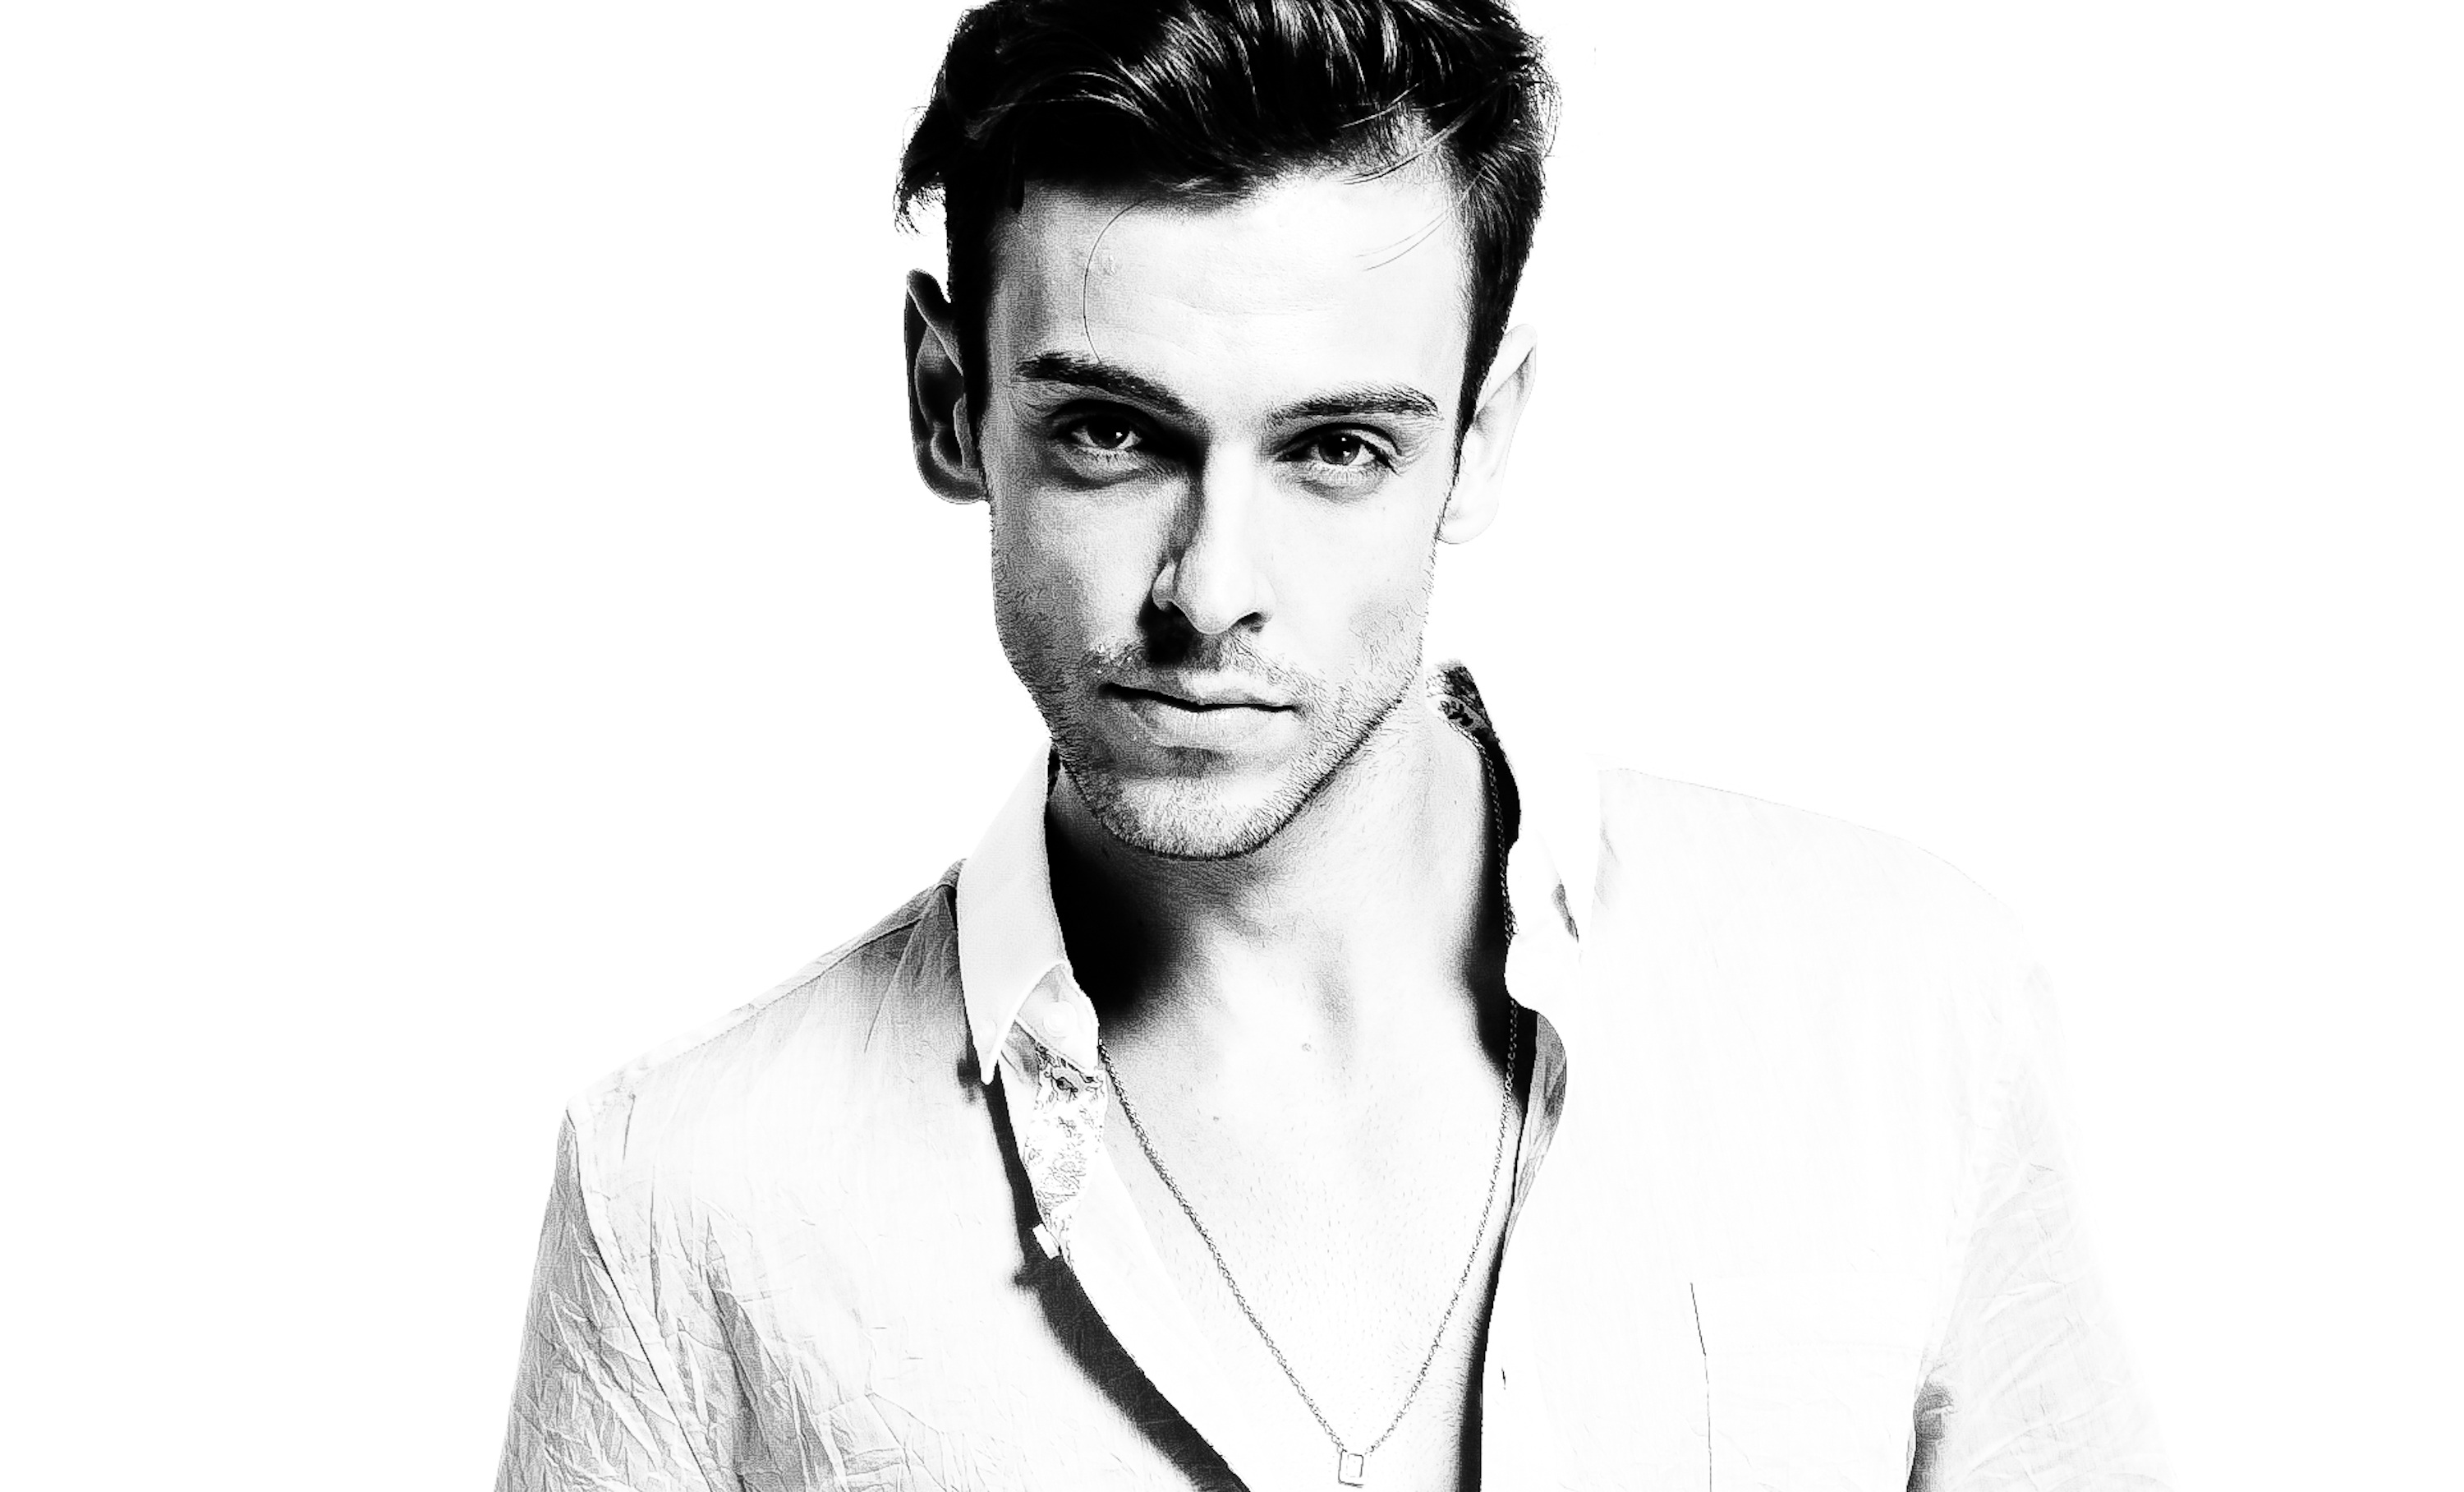
man, black and white, hair, male, portrait, model, fashion, monochrome, hairstyle, united states, face, gentleman, sketch, drawing, european, handsome, photo shoot, lofty tone, monochrome photography